West Antarctic Ice Sheet

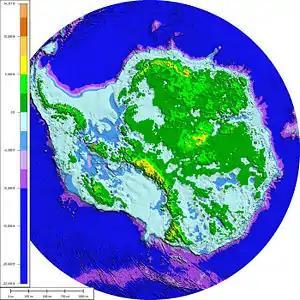
A topographic and bathymetric map of Antarctica without its ice sheets, assuming constant sea levels and no post-glacial rebound

Like the other ice sheets, West Antarctic Ice Sheet had undergone significant changes in size during its history. Until around 400,000 years ago, the state of WAIS was largely governed by the effects of solar variation on heat content of the Southern Ocean, and it waxed and waned in accordance with a 41,000-year-long cycle. Around 80,000 years ago, its size was comparable to now, but then it grew substantially larger, until its extent reached the margins of Antarctica's continental shelves during the Last Glacial Maximum ~30,000 years ago. It then shrunk to around its preindustrial state some 3,000 years ago. It also at times shrunk to a point where only minor and isolated ice caps remained, such as during the Marine isotope stage 31 ~1.07 million years ago, or the Eemian period ~130,000 years ago.